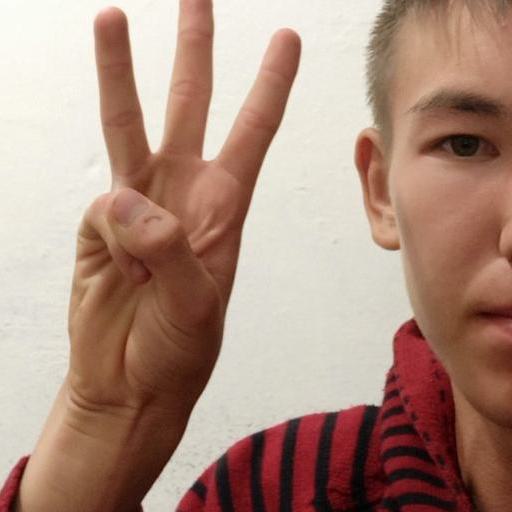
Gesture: three